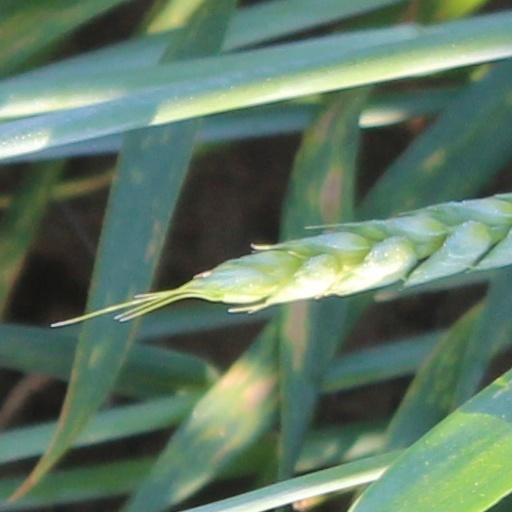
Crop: wheat